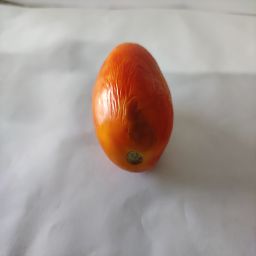
Crop: Tomato
Quality: Damaged